Kiddington

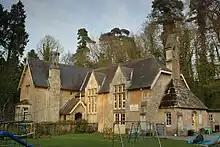
Kiddington Kindergarten, formerly the parish school

Kiddington parish school was built in 1856. It is now a private kindergarten.